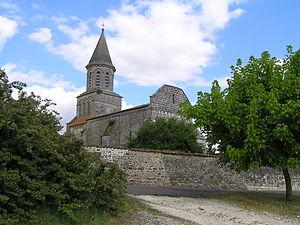
église de Saint-Simeux, Charente, France